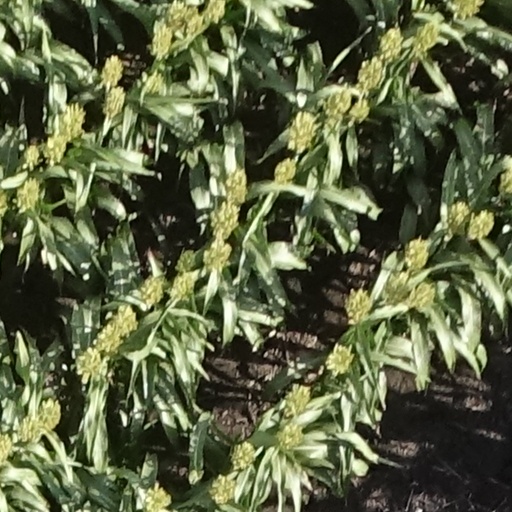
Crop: sorghum